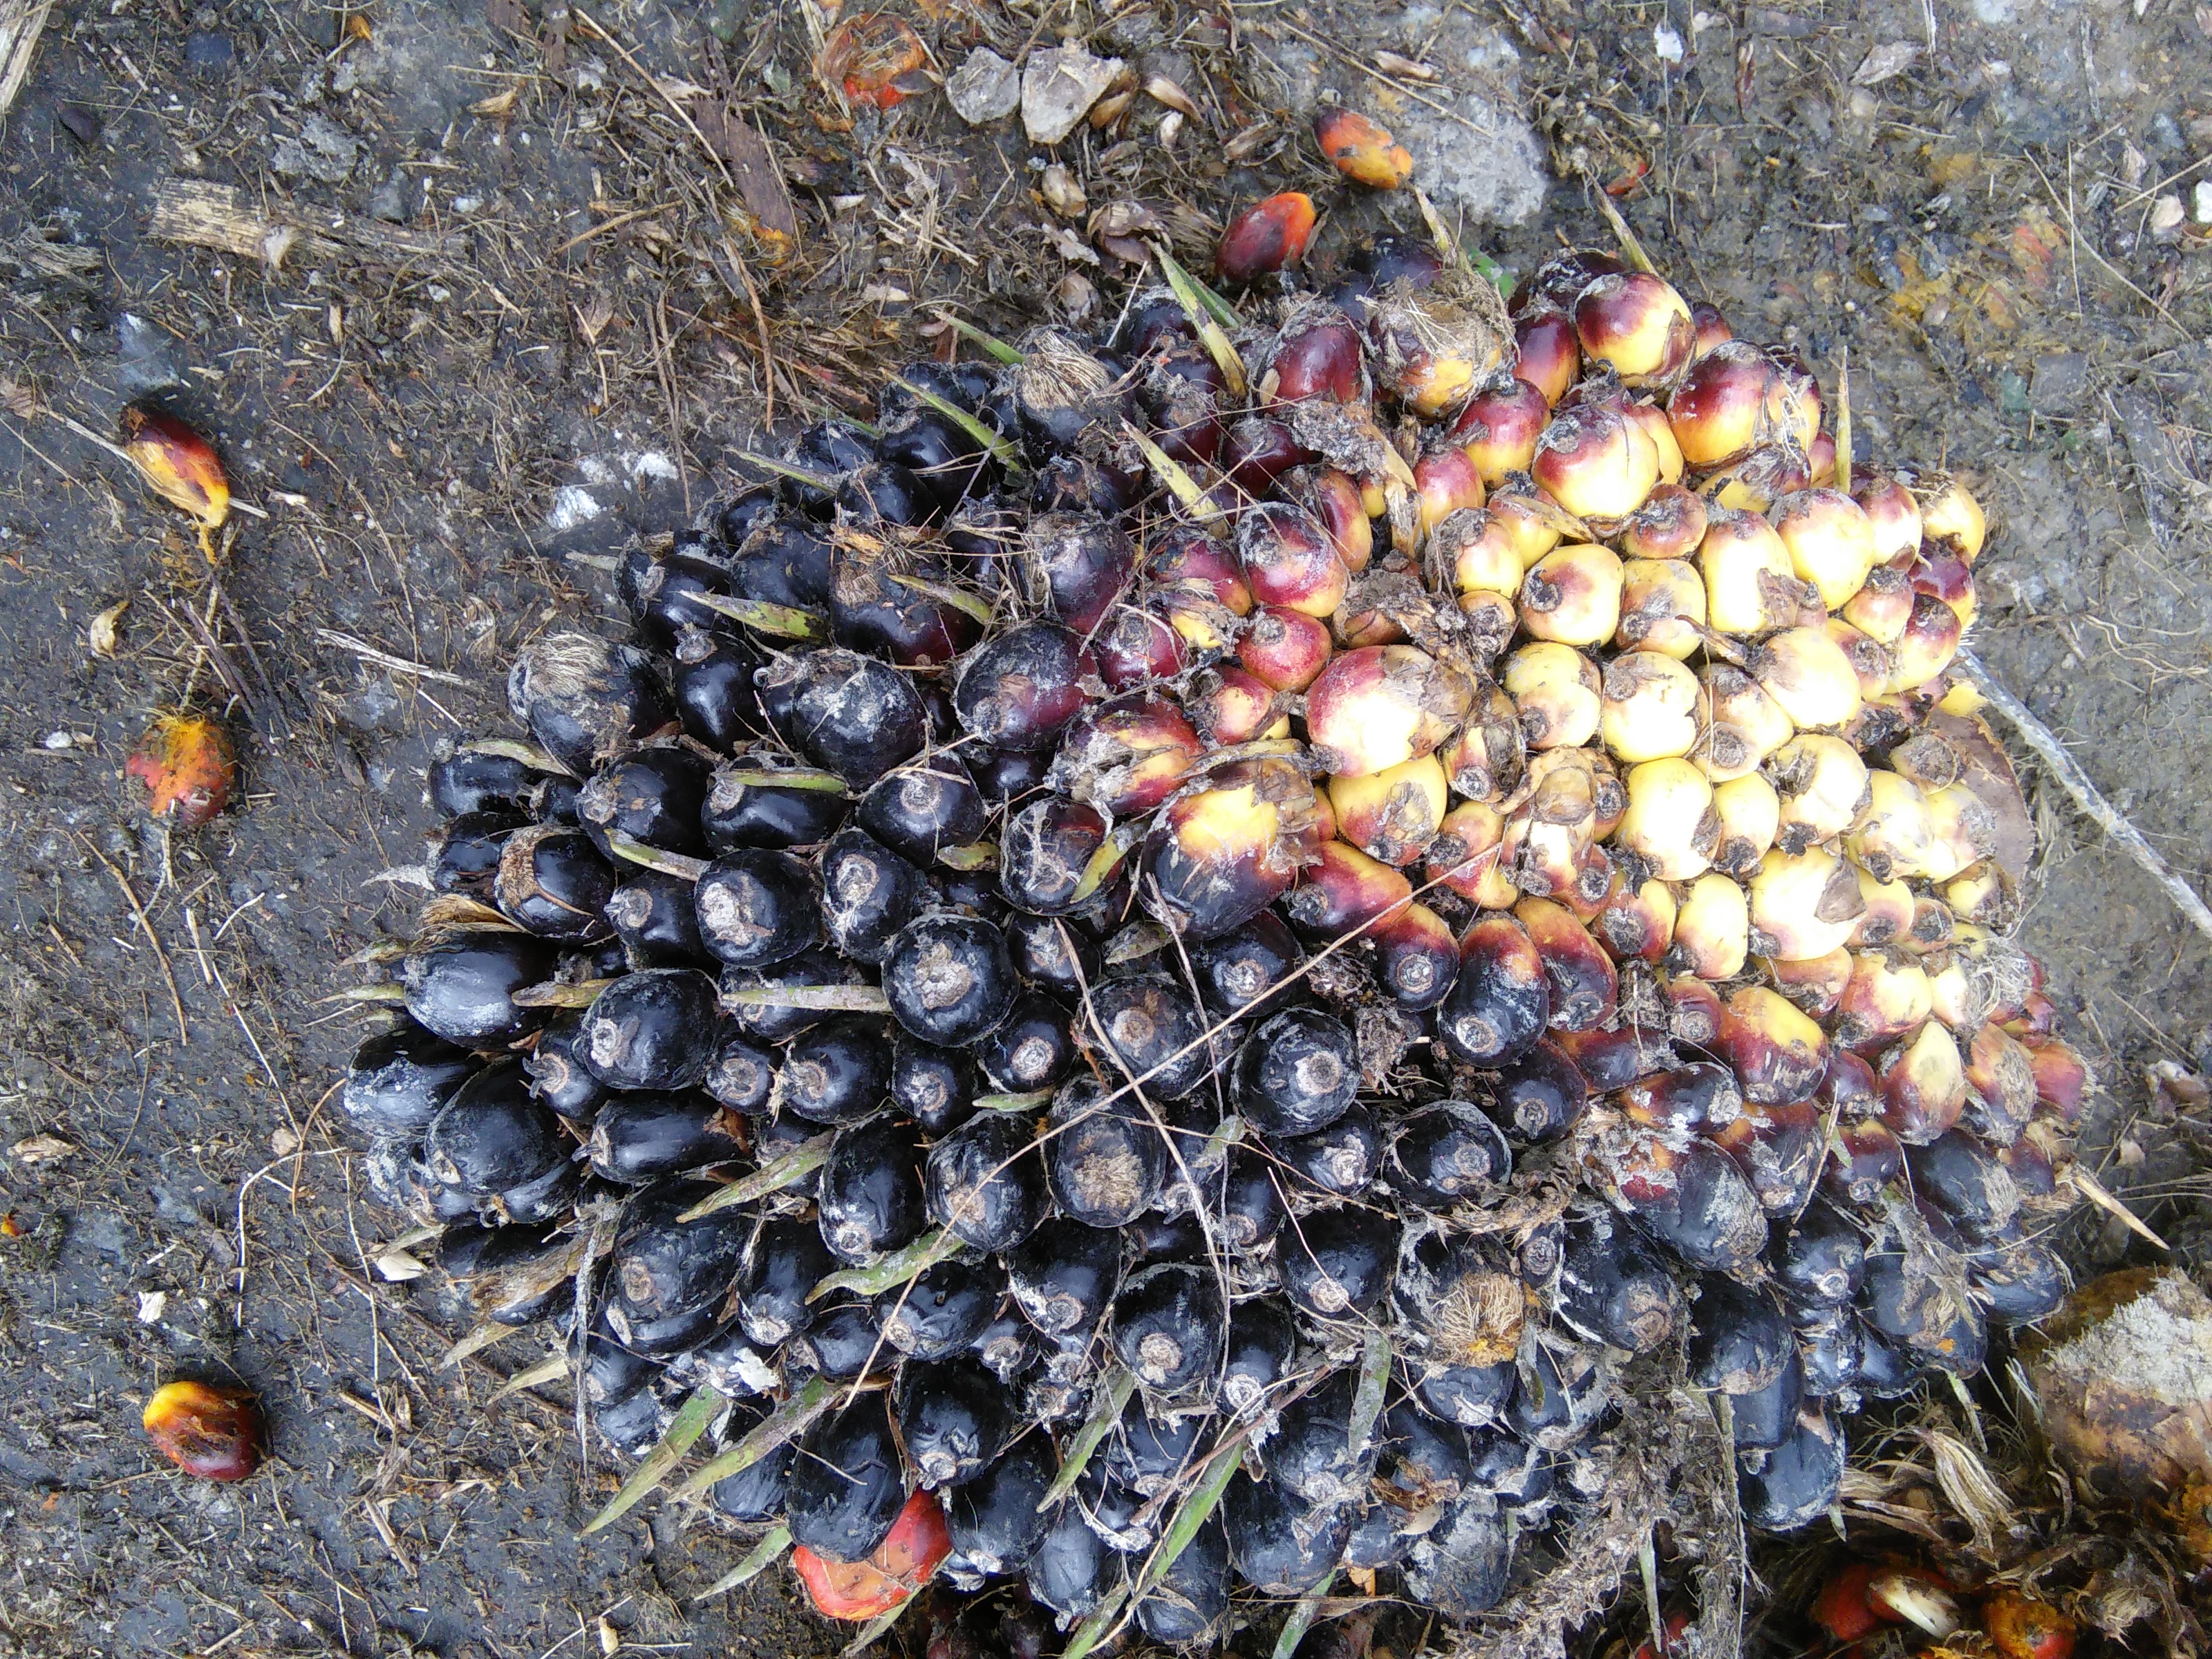
Ripeness: Unripe